Volcanogenic lake

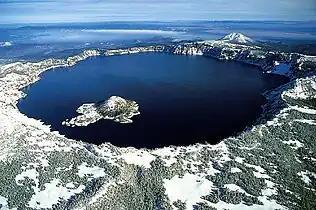
Crater Lake in Oregon, USA

Lakes in calderas fill large craters formed by the collapse of a volcano during an eruption. Examples: